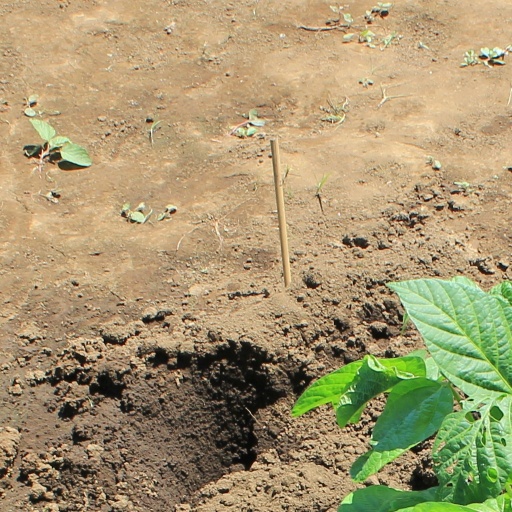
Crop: soybean